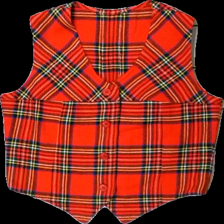
View: front
Type: Vest
Category: Men
Brand: Missing
Colors: Red, Yellow, Blue, Multicolor
Material: 85% acrylic 15% wool
Pattern: Checkered print
Cut: Regular
Season: All
Damage location: top center
Price range: 50-100
Recommended usage: Reuse
Description: rutig väst
Comment: egengjord